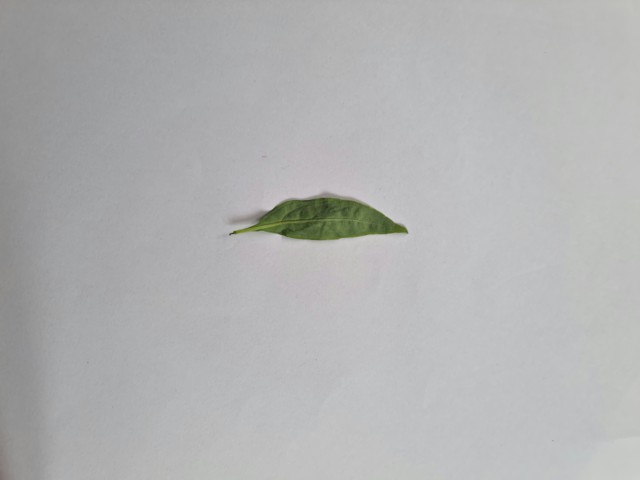
Plant: kalomegh